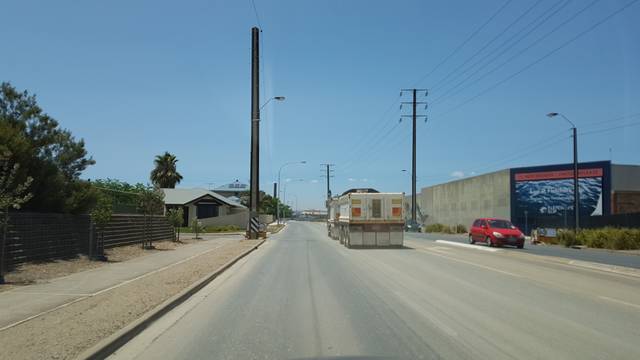
Region: Australia
Coordinates: -34.84, 138.496